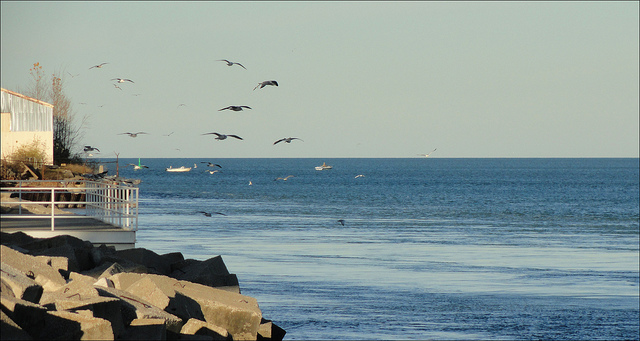
A ocean view with a boat in the distance with some seagulls flying about.